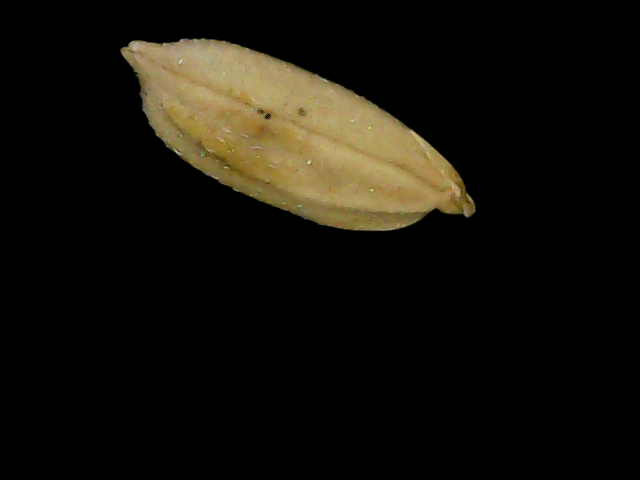
Rice variety: Bd52